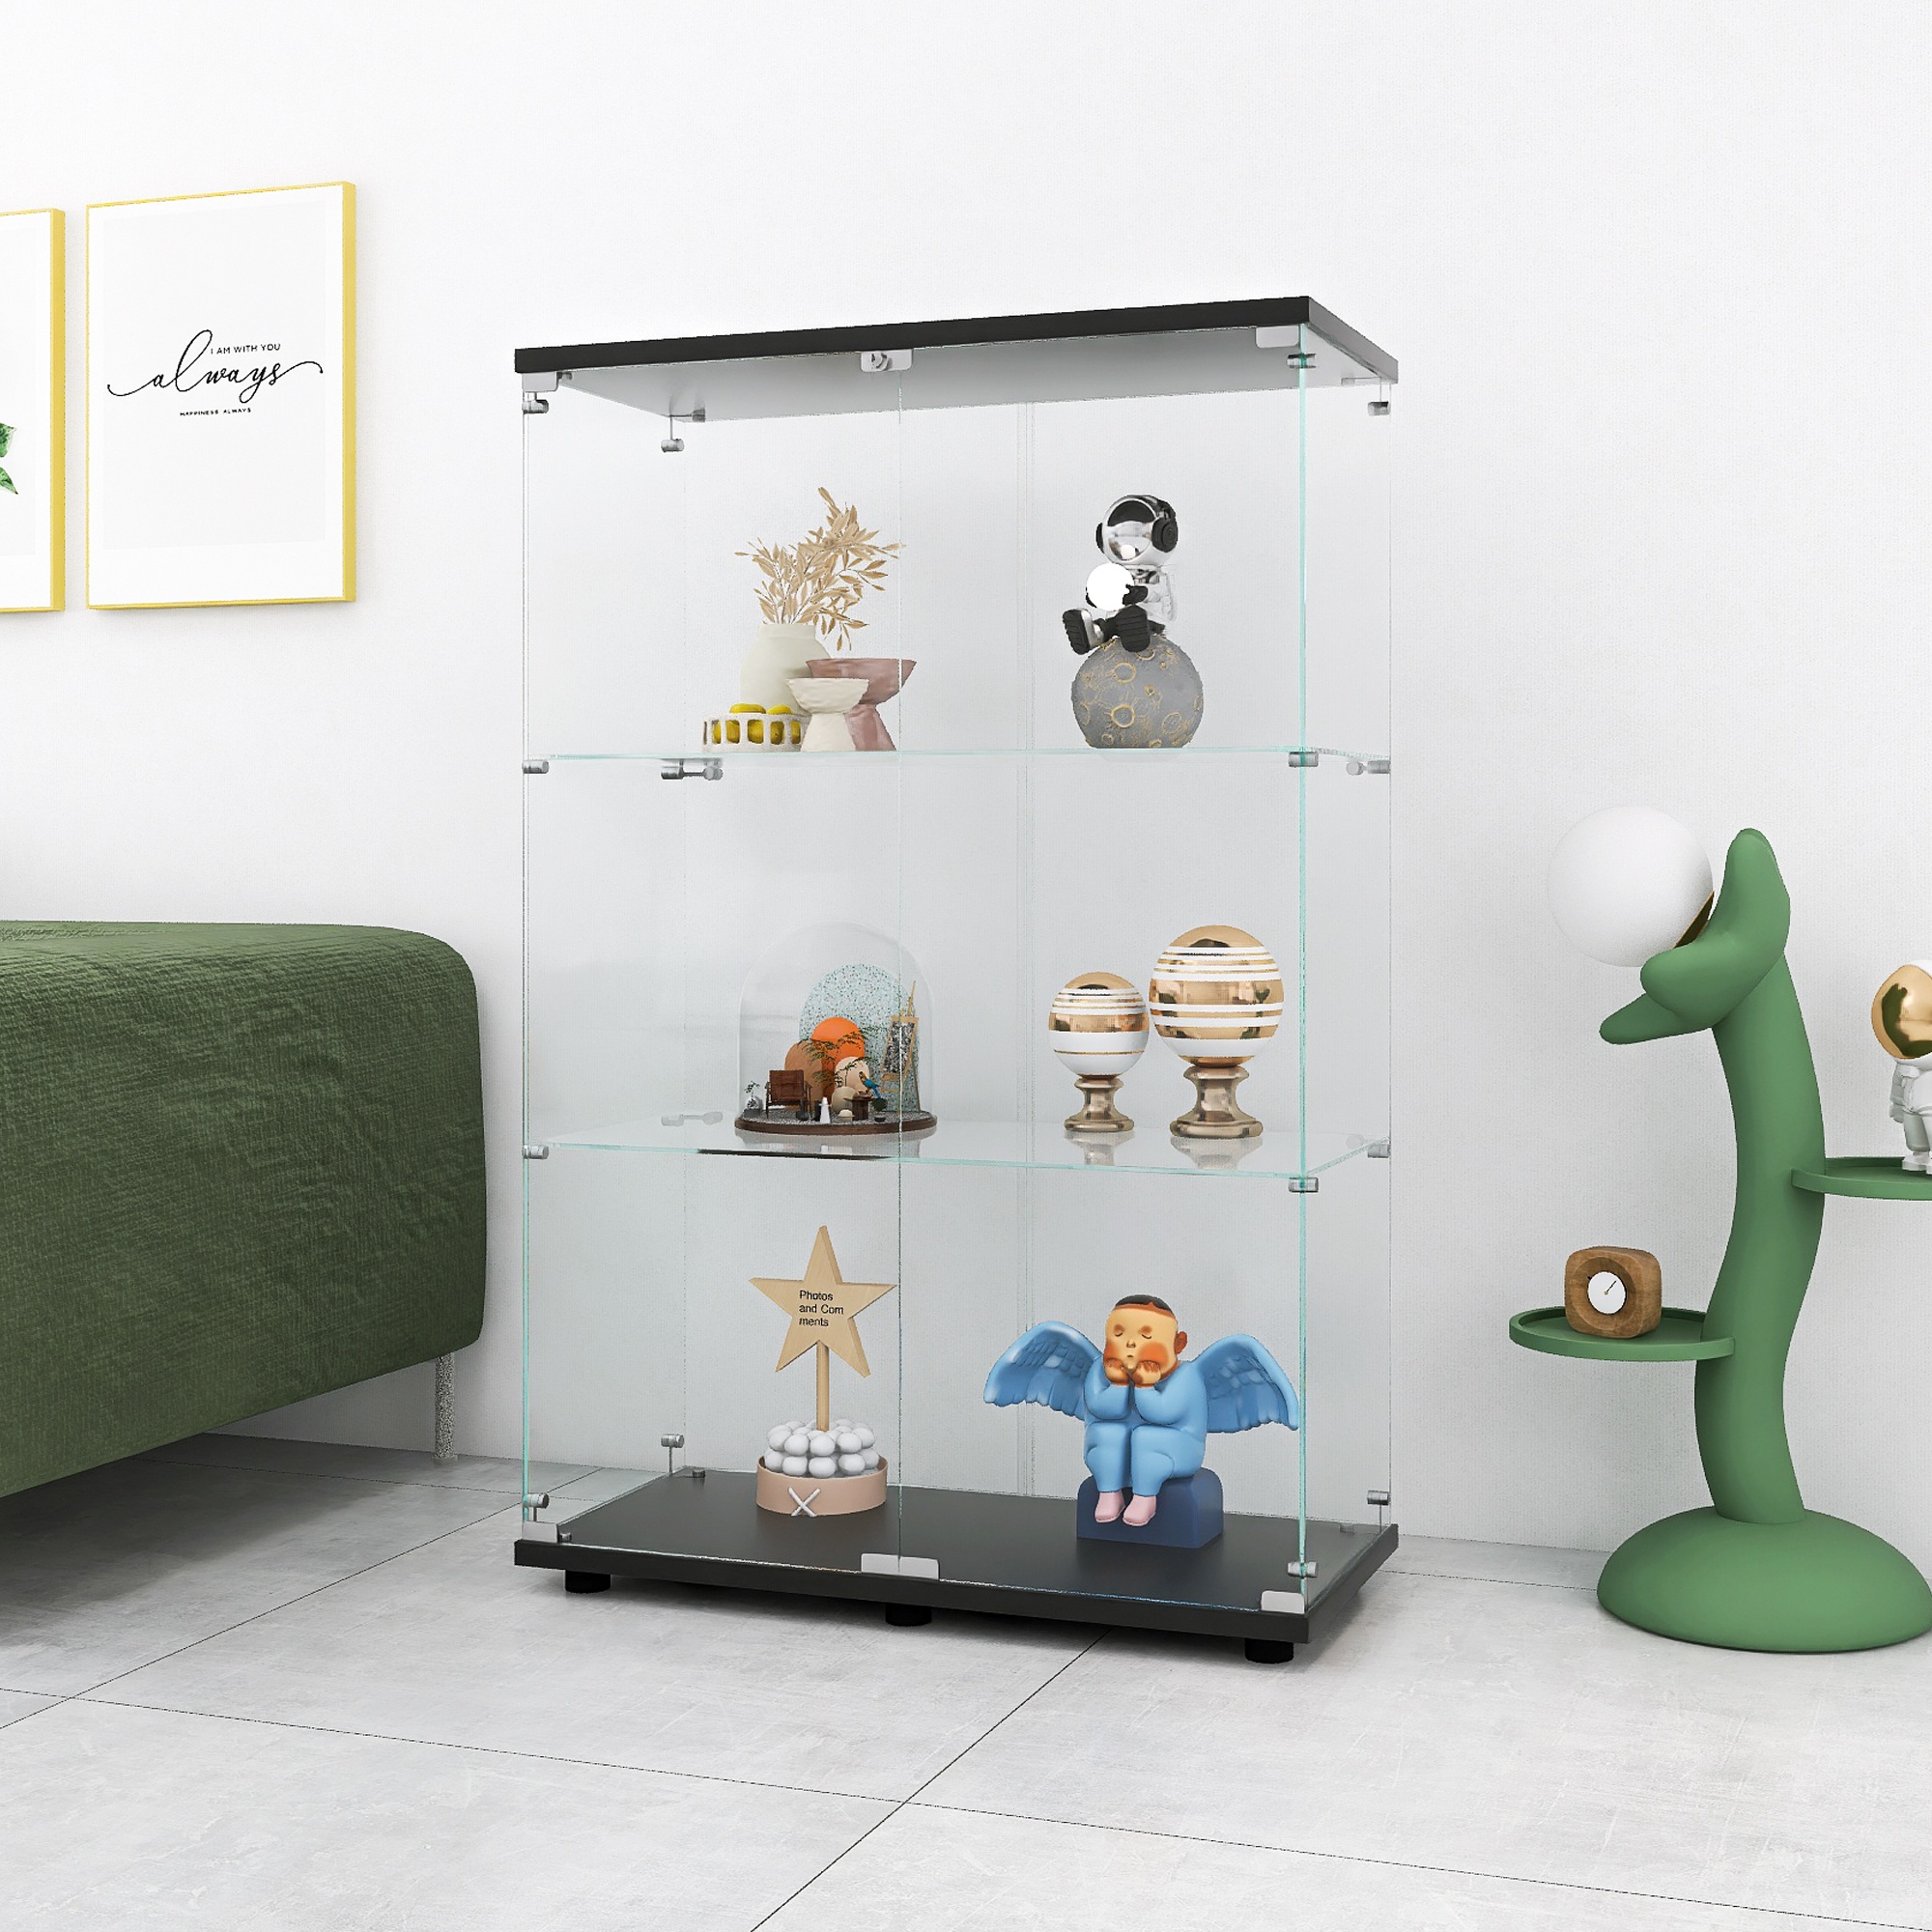
Glimmer Glass Showcase
Brand: Go Green Woods
Specifications Place of Origin China Main Color Black Main Material Glass Dangerous Goods #dangerFlag# Dimensions & Weights Assembled Length (in.) 49.30 Assembled Width (in.) 31.70 Assembled Height (in.) 14.30 Weight (lbs) 96.78 Product Features Description Two-door Glass Display Cabinet: Size 49.3”(H) x 31.7(L) x 14.3”(W) inches, each tempered glass is 4mm thick. 3-shelf design is sturdy and stylish to display Jewelry, Bags, Shoes, Figures,photos, books, action figures, wine and whisky; glass door is easy to open and close. Enhanced Protection: Made of tough tempered glass and solid wood particle boards.The product uses a screw structure, which is easy to install, strong and stable. Store various items in this glass curio cabinet, the glass door helps keep dust out and well protect your collections Large Capacity: Each glass shelf level can withstand a maximum weight of 40pounds,The upper and lower decks can hold 84 pounds per floor. capacity in between is 15”(H) x 16.7”(L) x 14.4”(W), great for displaying Jewelry, Bags, Shoes, Figures,books, photos, medals, action figures, wine bottles, toys, artwork, decorations Safe Installation: Adjustable feet can hold weight up to 200lb. Each display cabinet comes with a fixing device. In order to prevent tipping over, we recommend securely fixing the glass cabinet onto the wall. Ensure the safety for you and your family Widely Use: It can be used as a showcase in living room, a wine cabinet in the kitchen, bookshelf in the study, or a hand-made display rack in your collection room!
Category: Furniture > Cabinets & Storage > China Cabinets & Hutches > Corner Display Cabinets